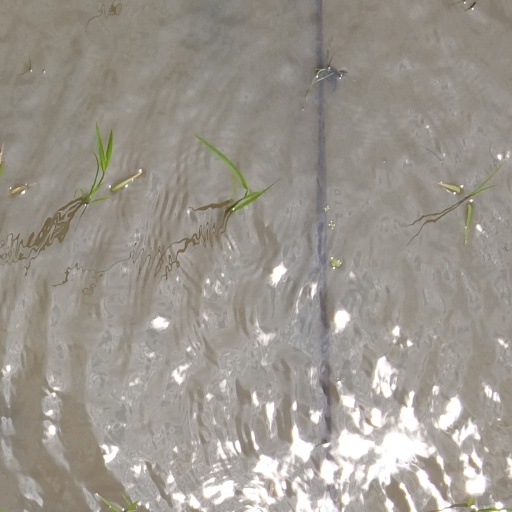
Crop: rice